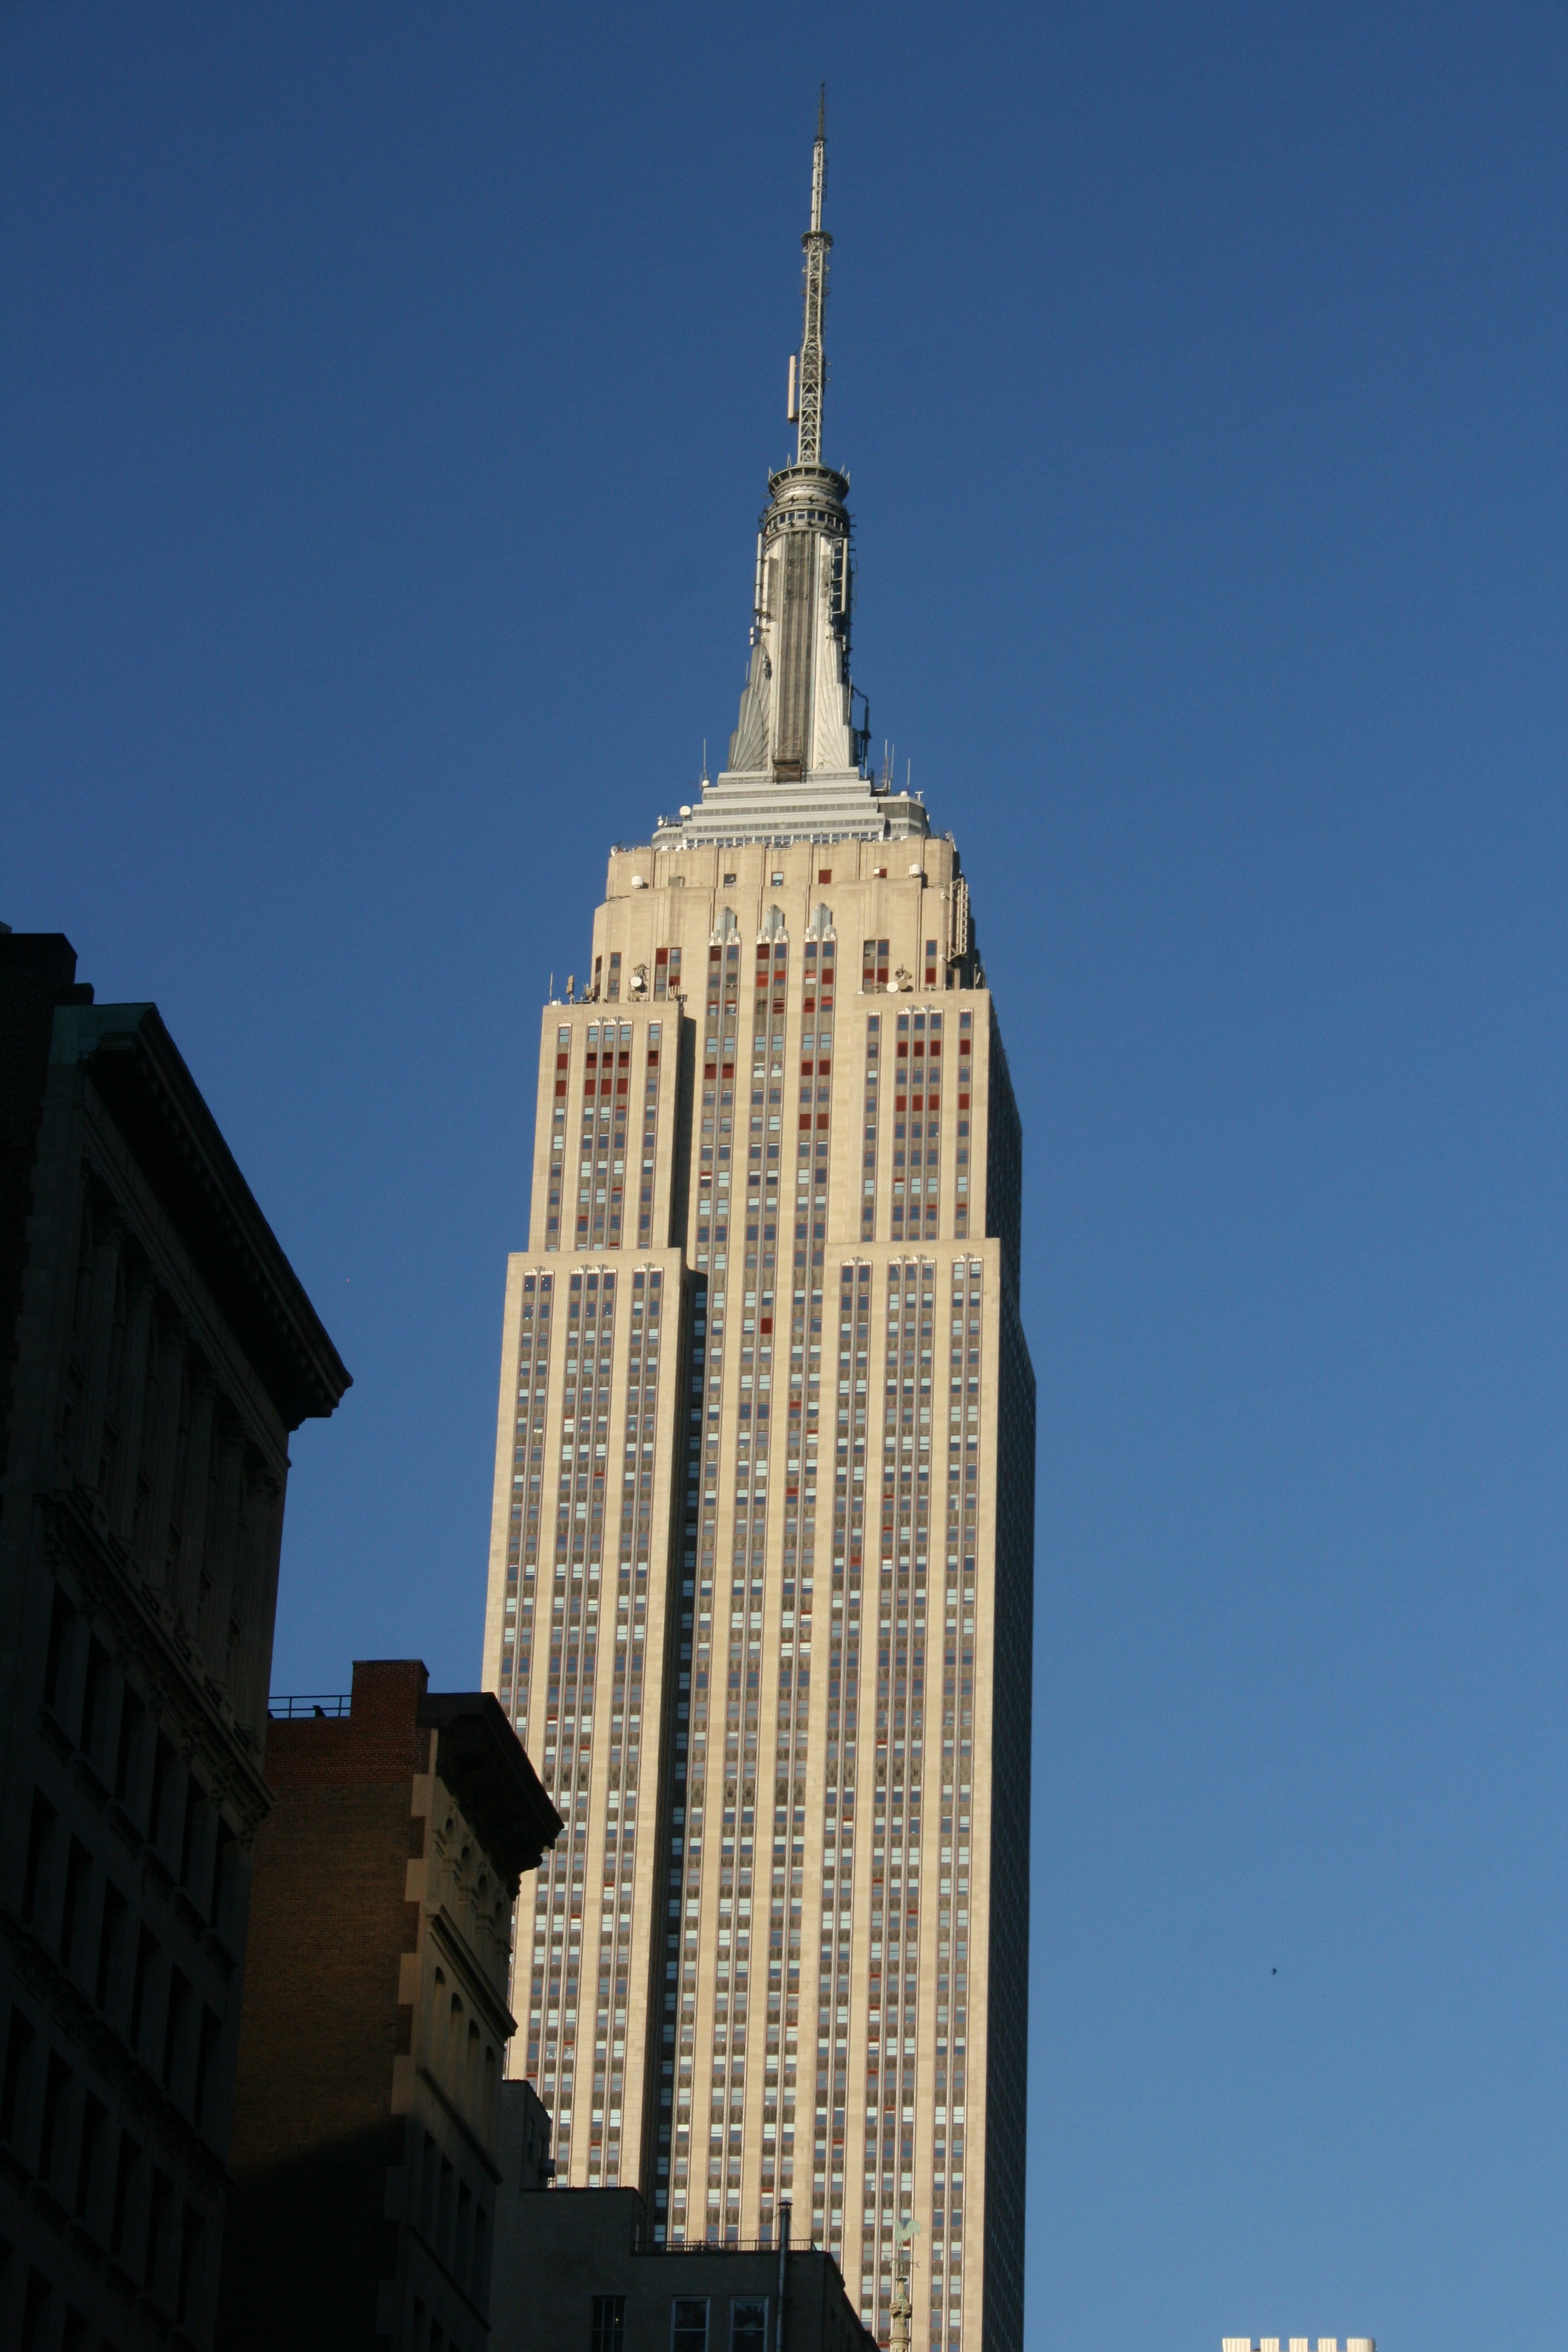
skyline, building, city, skyscraper, new york, manhattan, new york city, cityscape, downtown, tower, nyc, usa, landmark, empire state building, tower block, spire, steeple, ny, metropolis, big apple, metropolitan area